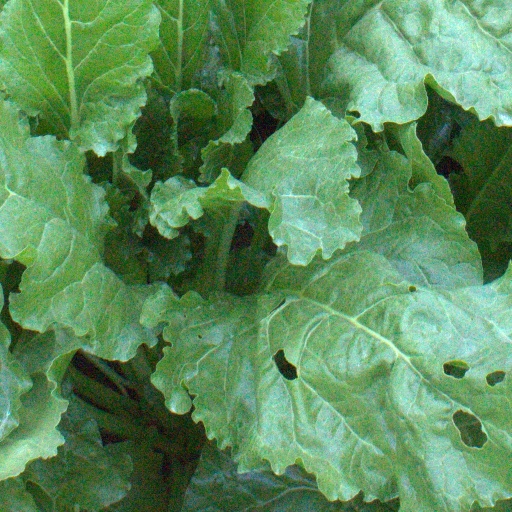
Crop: sugar beet